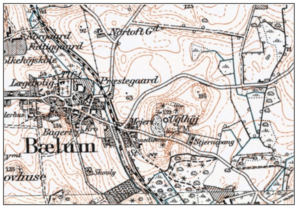
Bælum / Historie / Jernbanen
Bælum i mellemkrigstiden
Bælum er en by i det østlige Himmerland med 775 indbyggere, beliggende 5 km nordøst for Terndrup og 16 km nord for Hadsund. Byen hører til Rebild Kommune og ligger i Region Nordjylland.